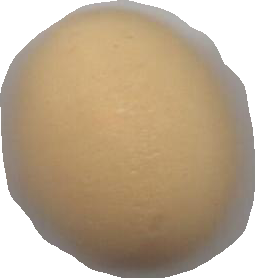
Variety: Dega